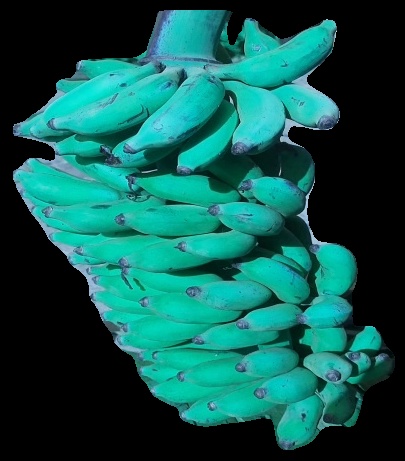
Variety: elakki-bale
Grade: grade3